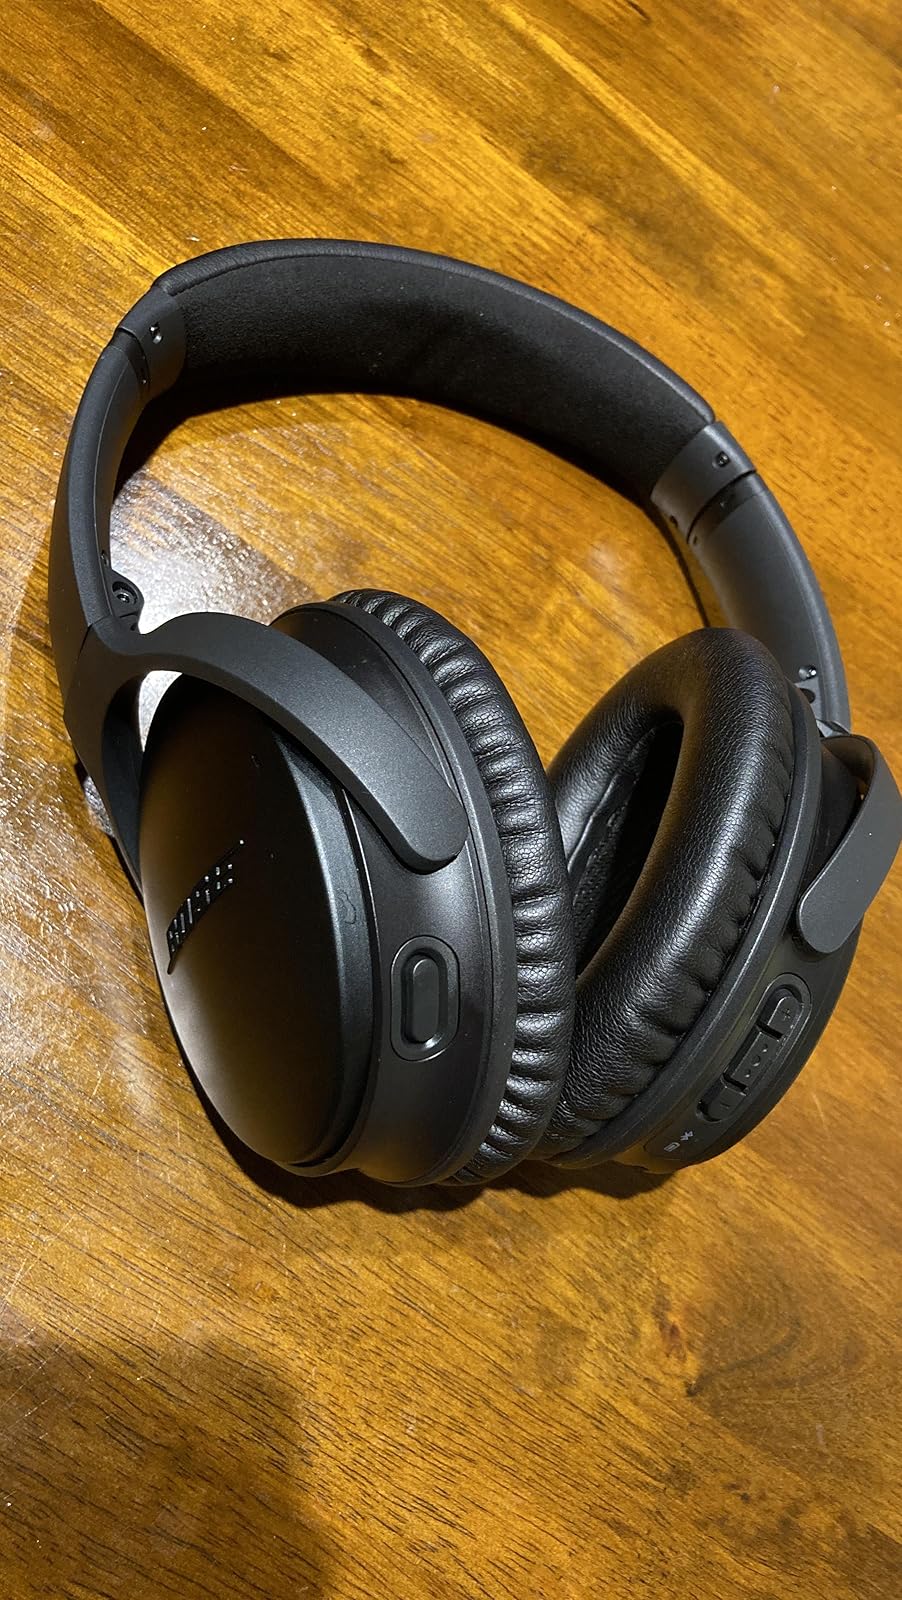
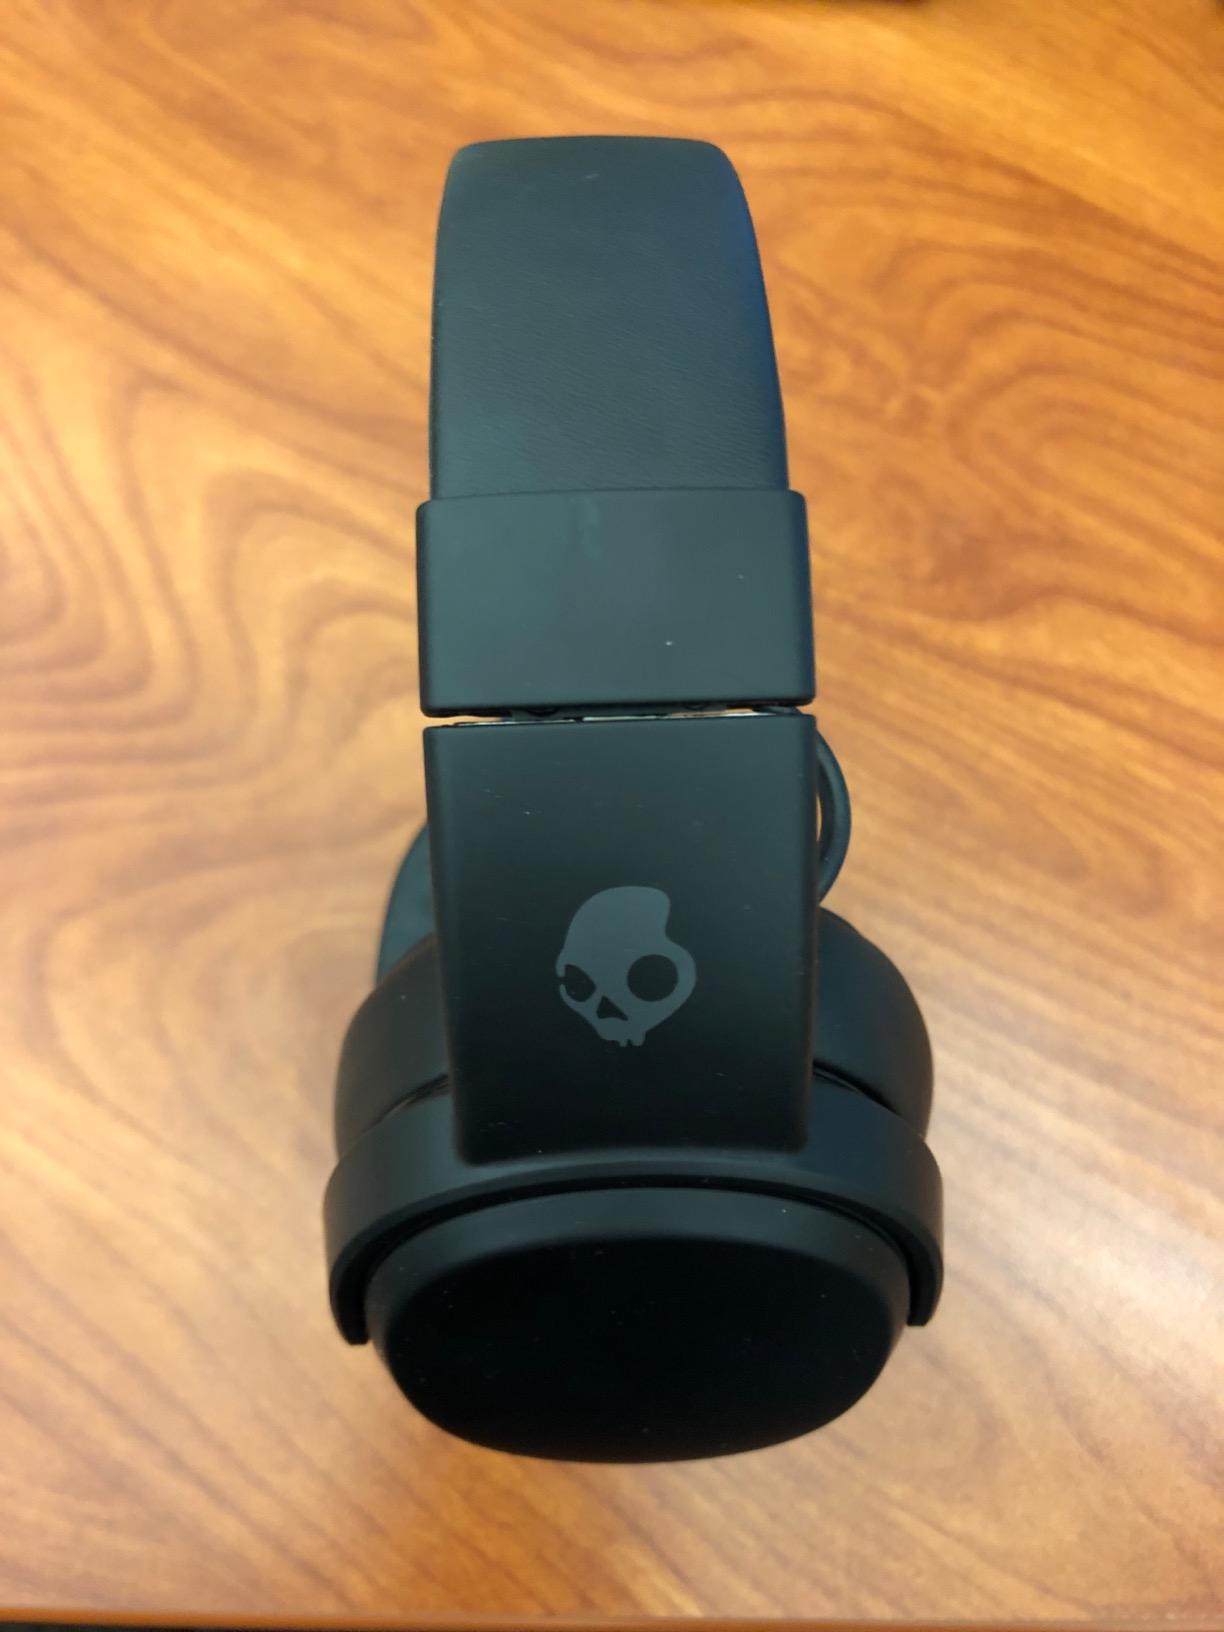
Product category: headphones
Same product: no